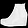
Label: Ankle boot